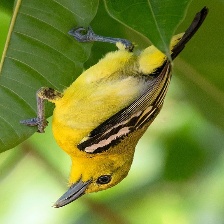
Species: COMMON IORA
Scientific name: AEGITHINA TIPHIA